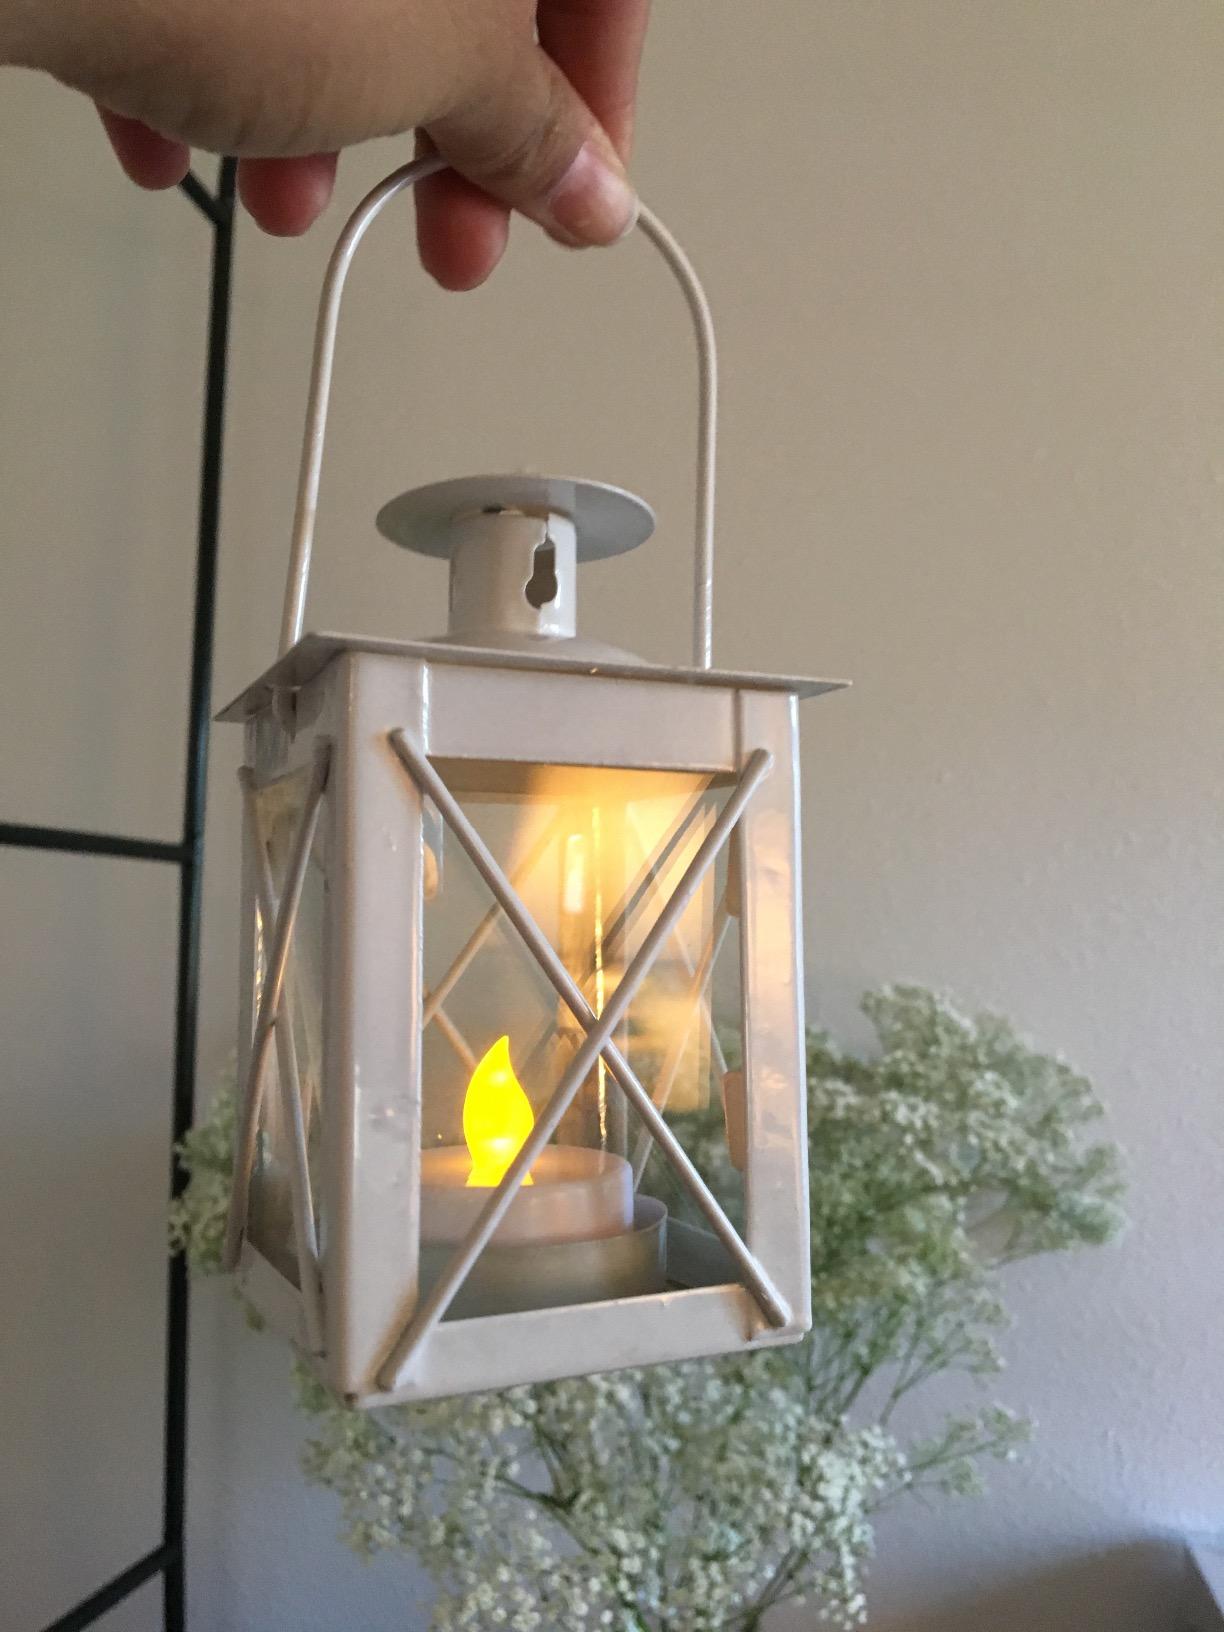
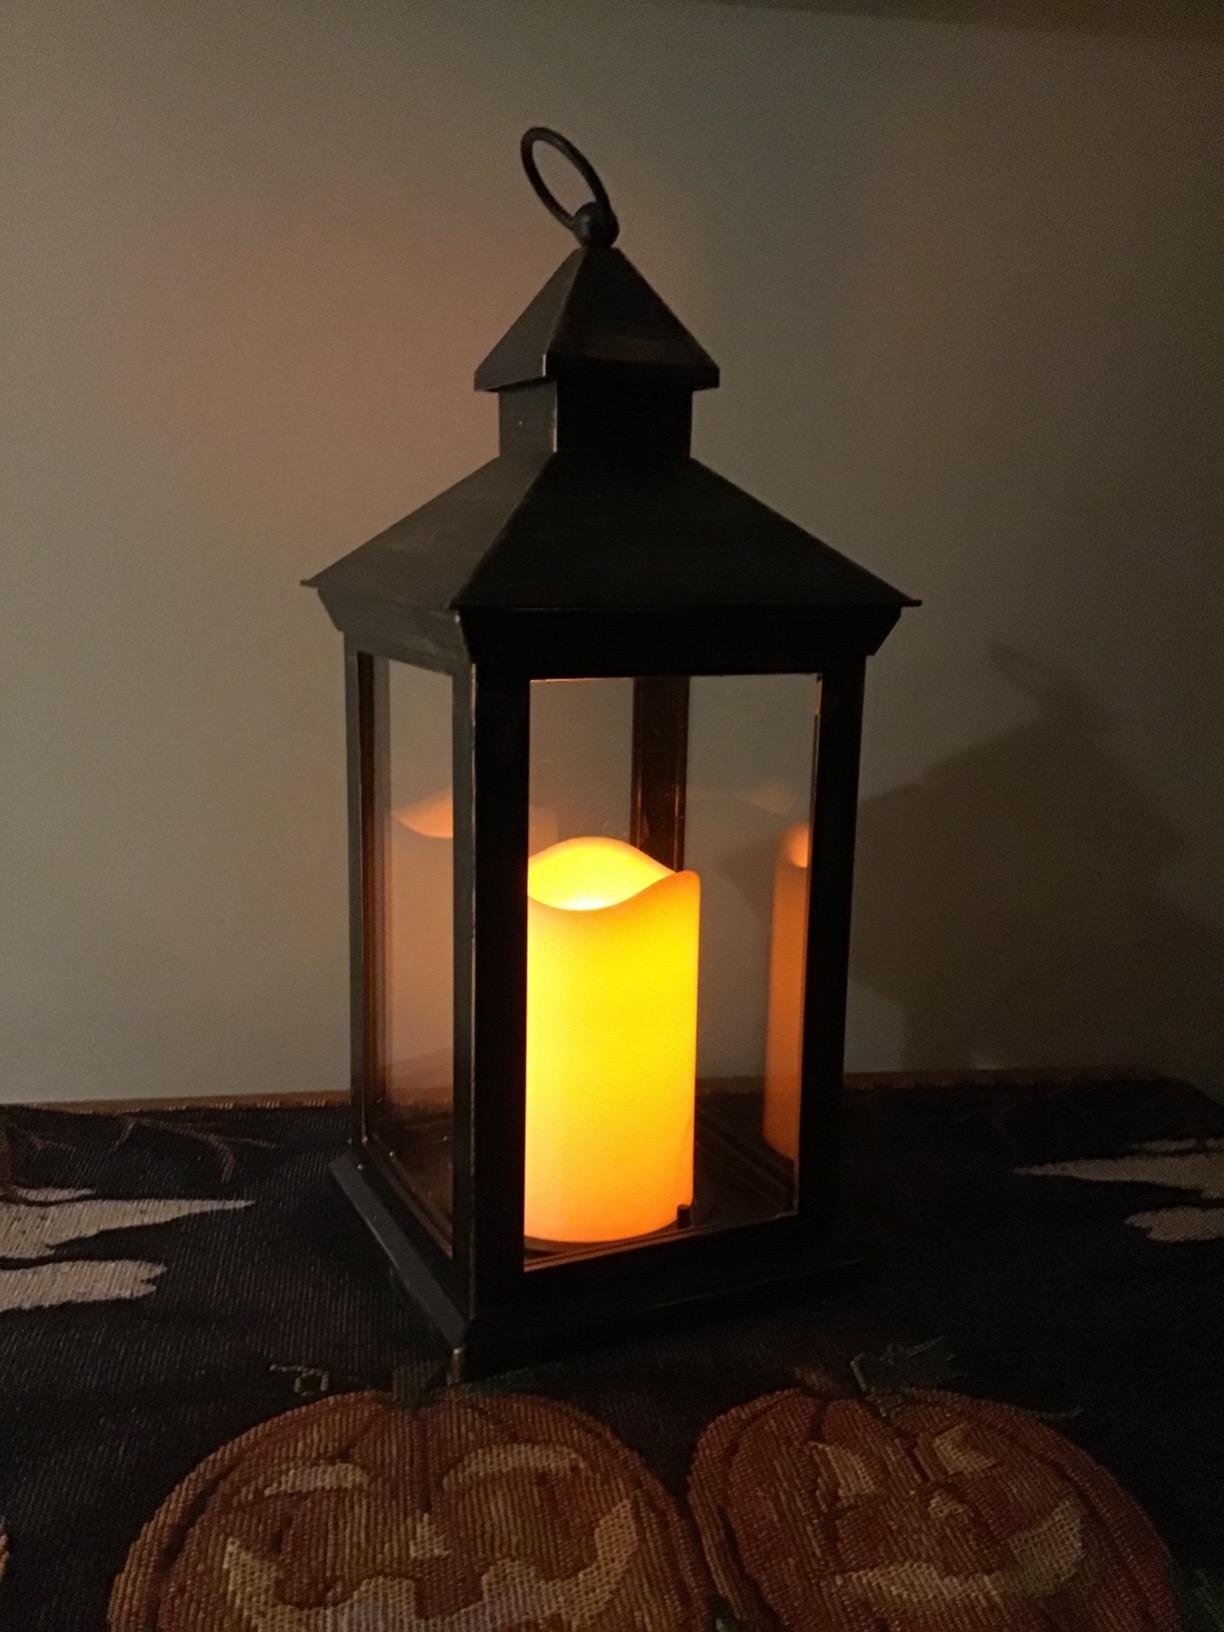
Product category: lantern
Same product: no